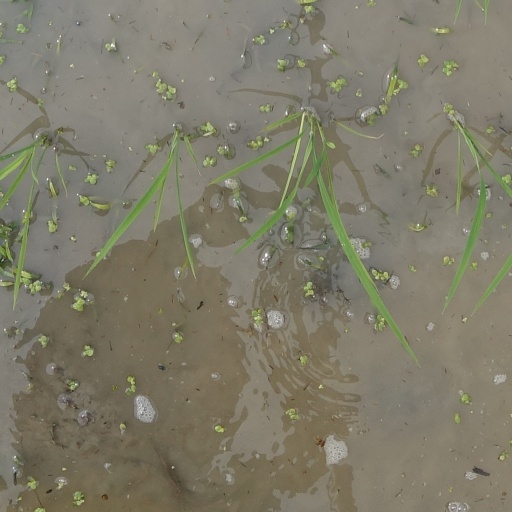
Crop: rice